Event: Nepal Earthquake
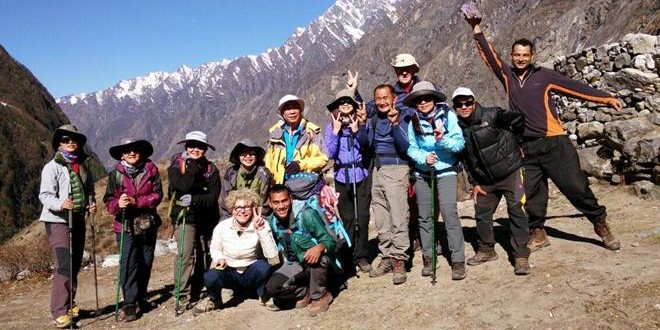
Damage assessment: no_damage